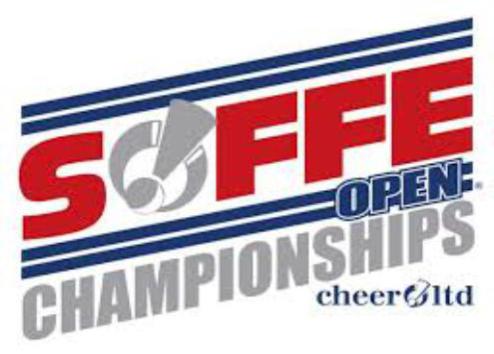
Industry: Clothes